Janine Berdin

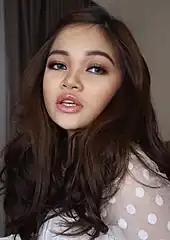
Berdin in 2019

Patricia Janine Dusaran Berdin (born January 28, 2002), simply known as Janine Berdin, is a Filipino singer and songwriter. She rose to fame when she was crowned as the grand champion of the second season of "Tawag ng Tanghalan" on "It's Showtime".